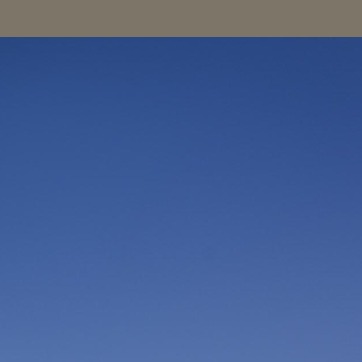
Material: sky